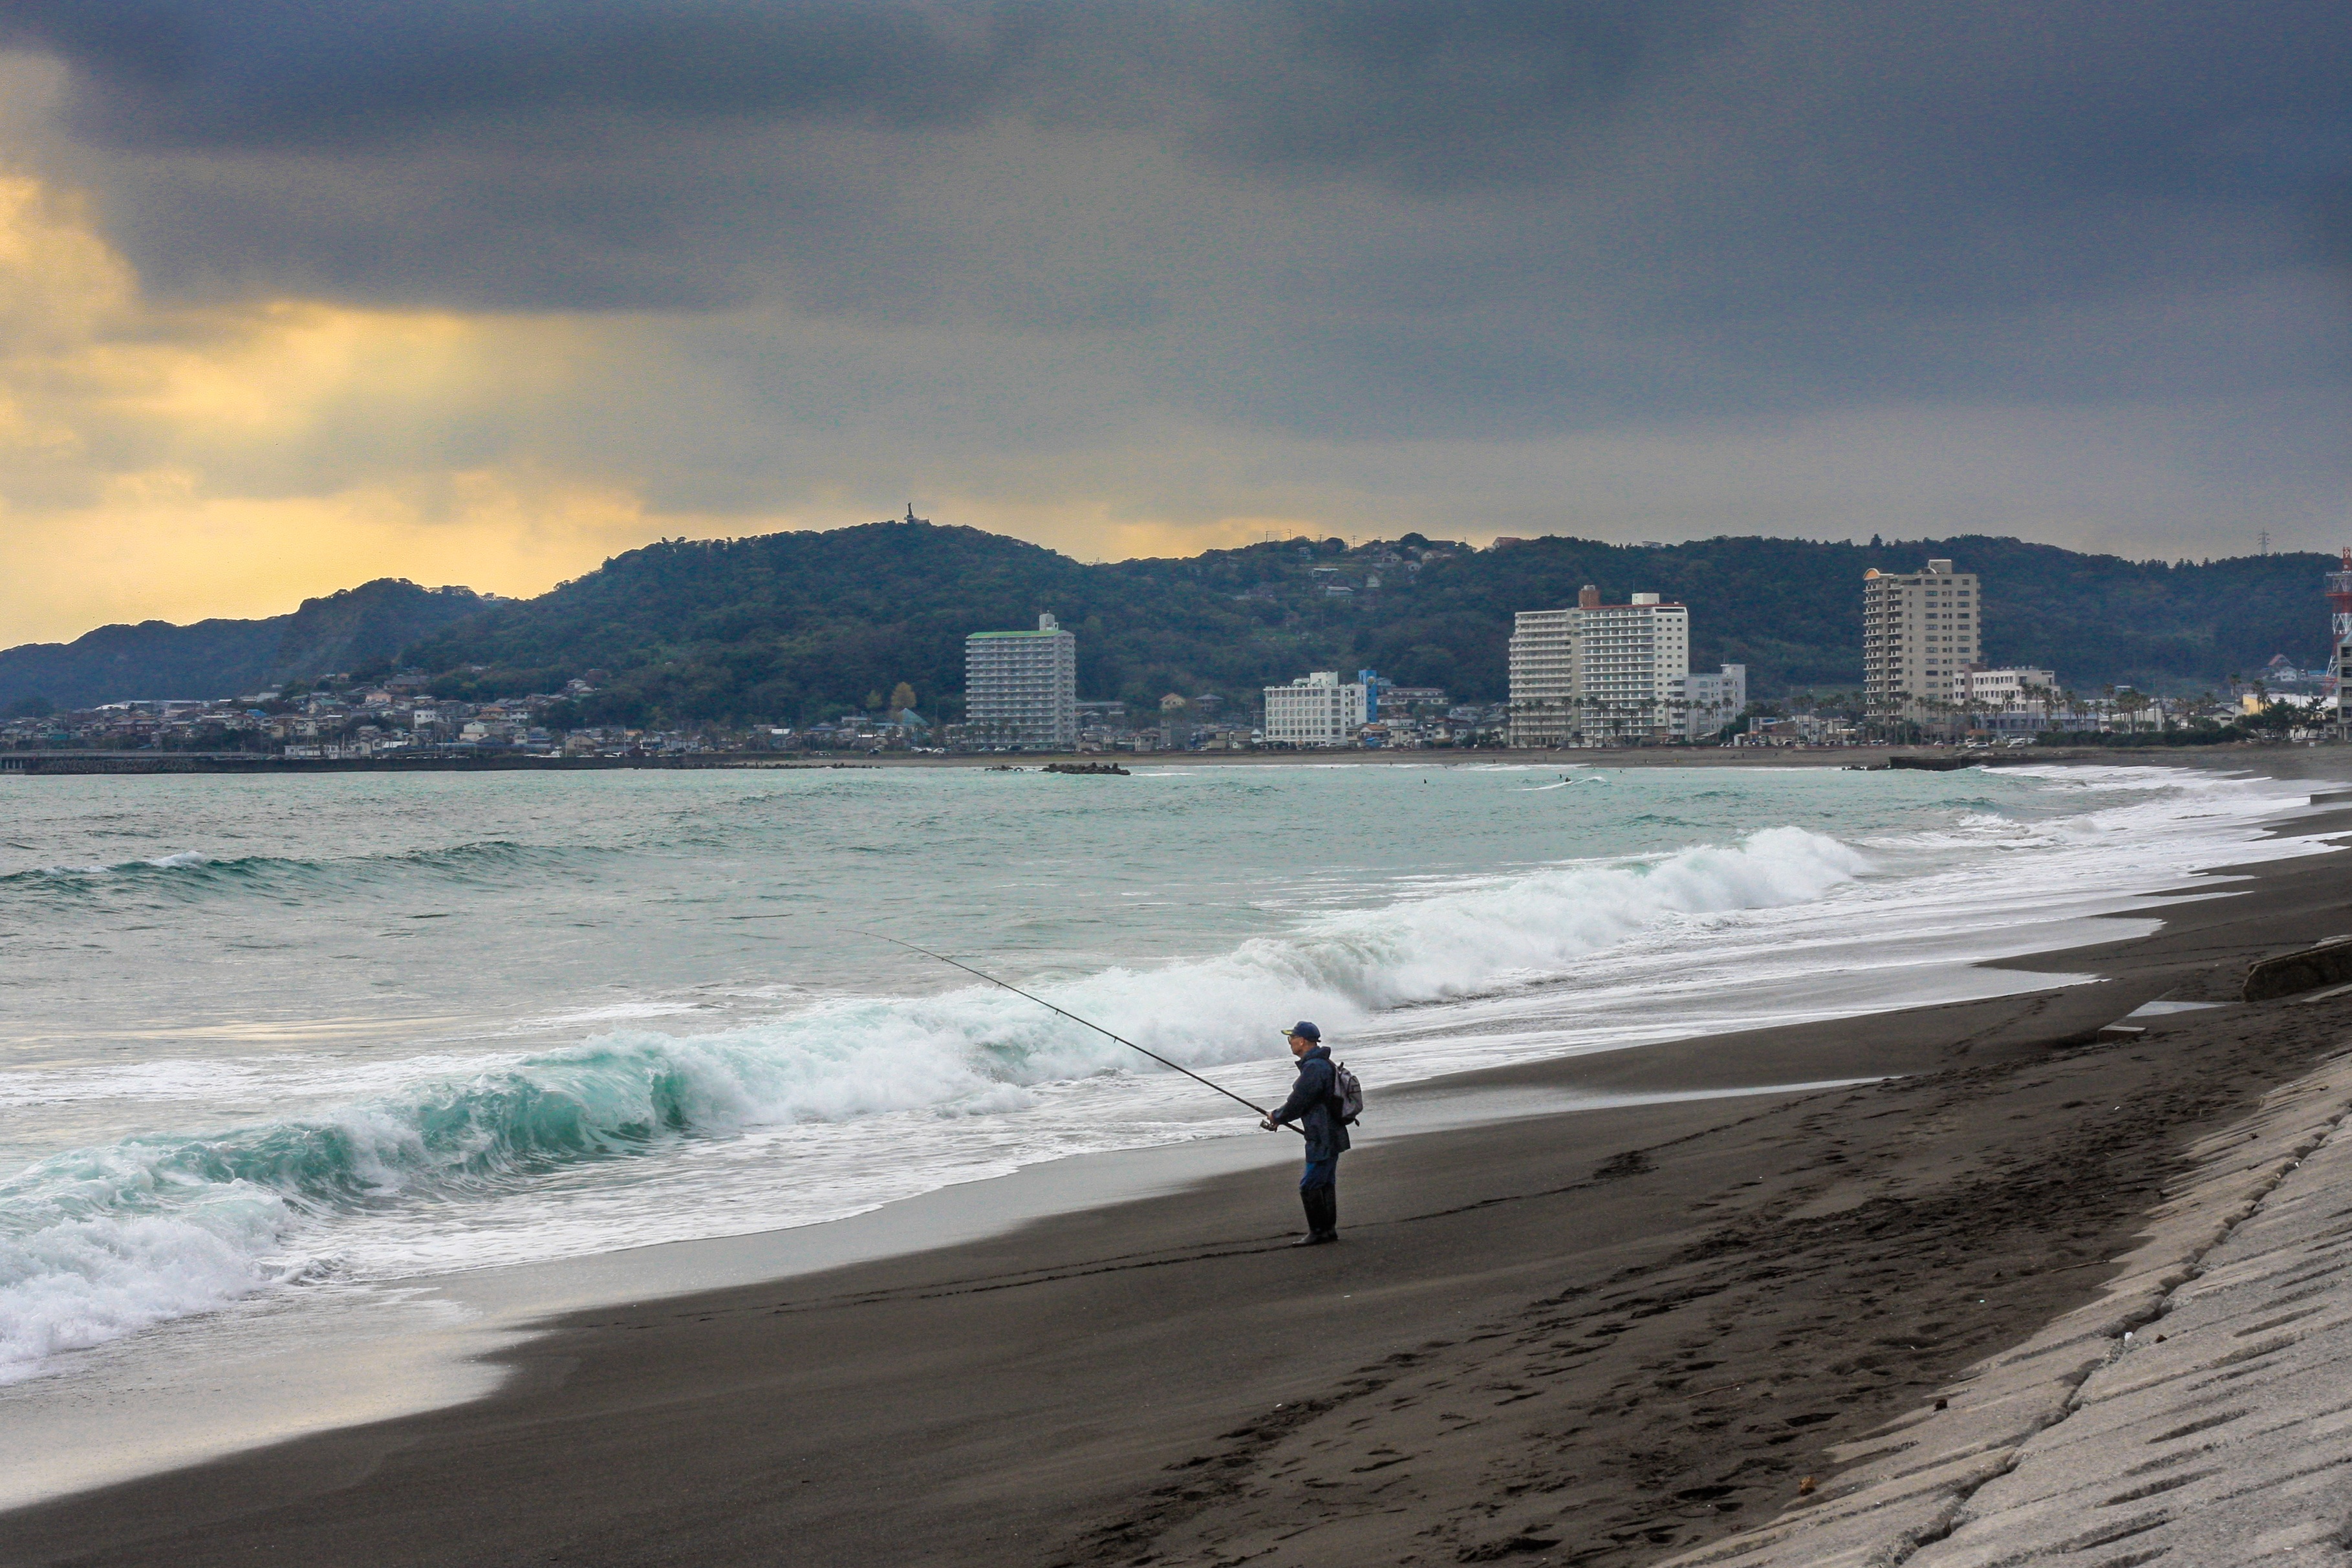
beach, sea, coast, water, sand, ocean, horizon, cloud, morning, shore, wave, wind, vacation, surfing, bay, terrain, body of water, water sport, wind wave